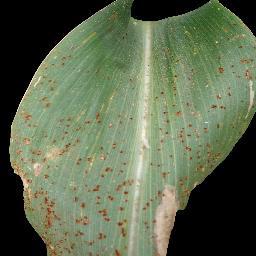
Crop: corn
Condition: (maize)_common_rust